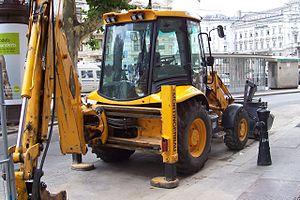
Une ou un tractopelle est un engin de génie civil combinant un chargeur sur pneus et une pelleteuse. La pelle, de petite taille, est surtout destinée à des travaux légers.